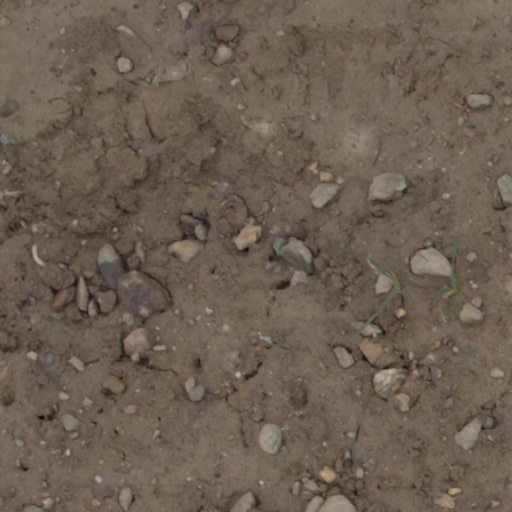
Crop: wheat